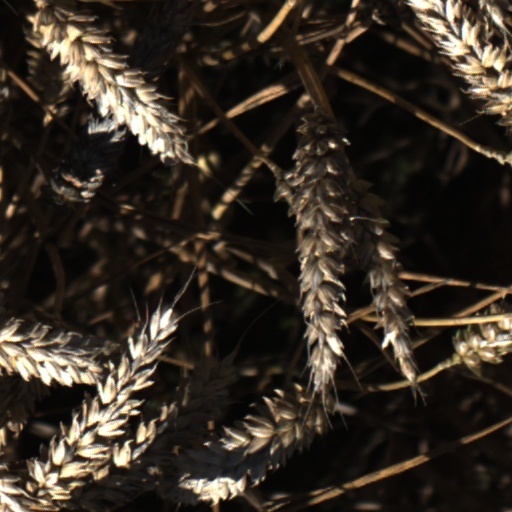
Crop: wheat